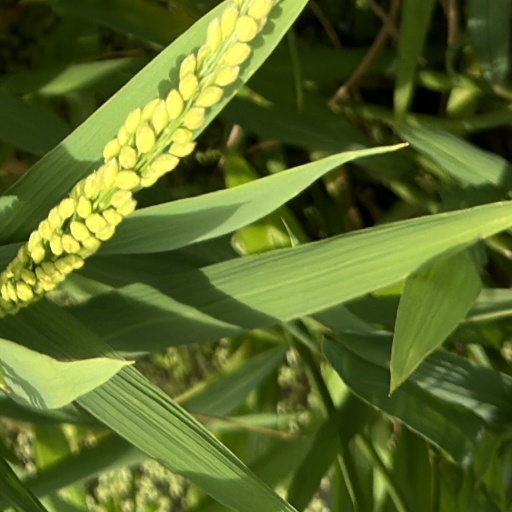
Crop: rice